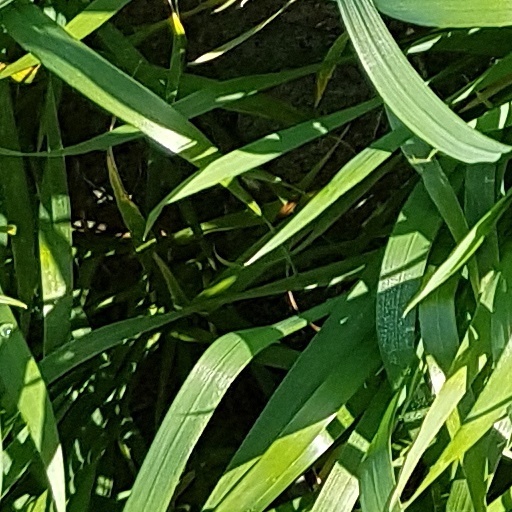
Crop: wheat